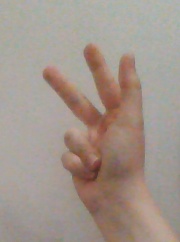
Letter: al